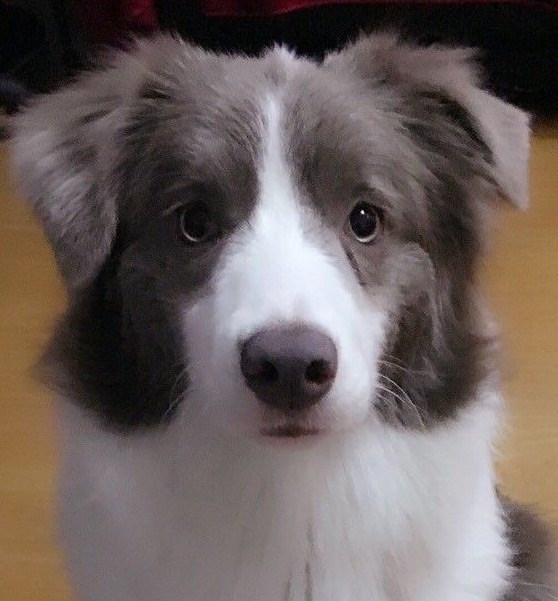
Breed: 2594-n000109-Border_collie